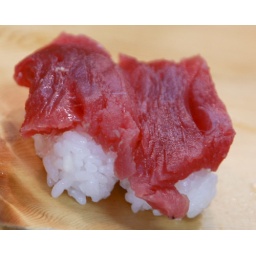
Beautiful tuna nigiri made by the Japanese chefs by the Tsukiji fish market